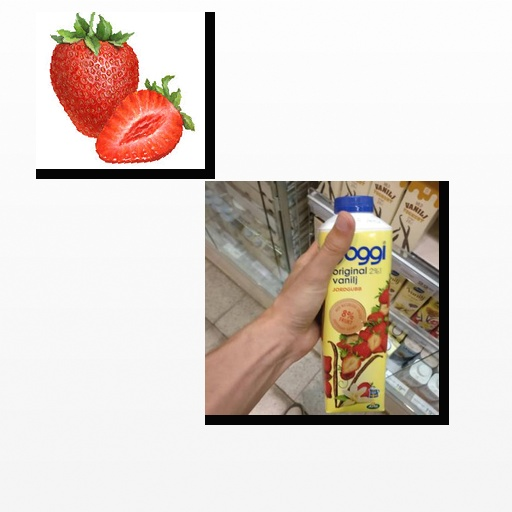
Food items: strawberry_yoghurt, strawberry